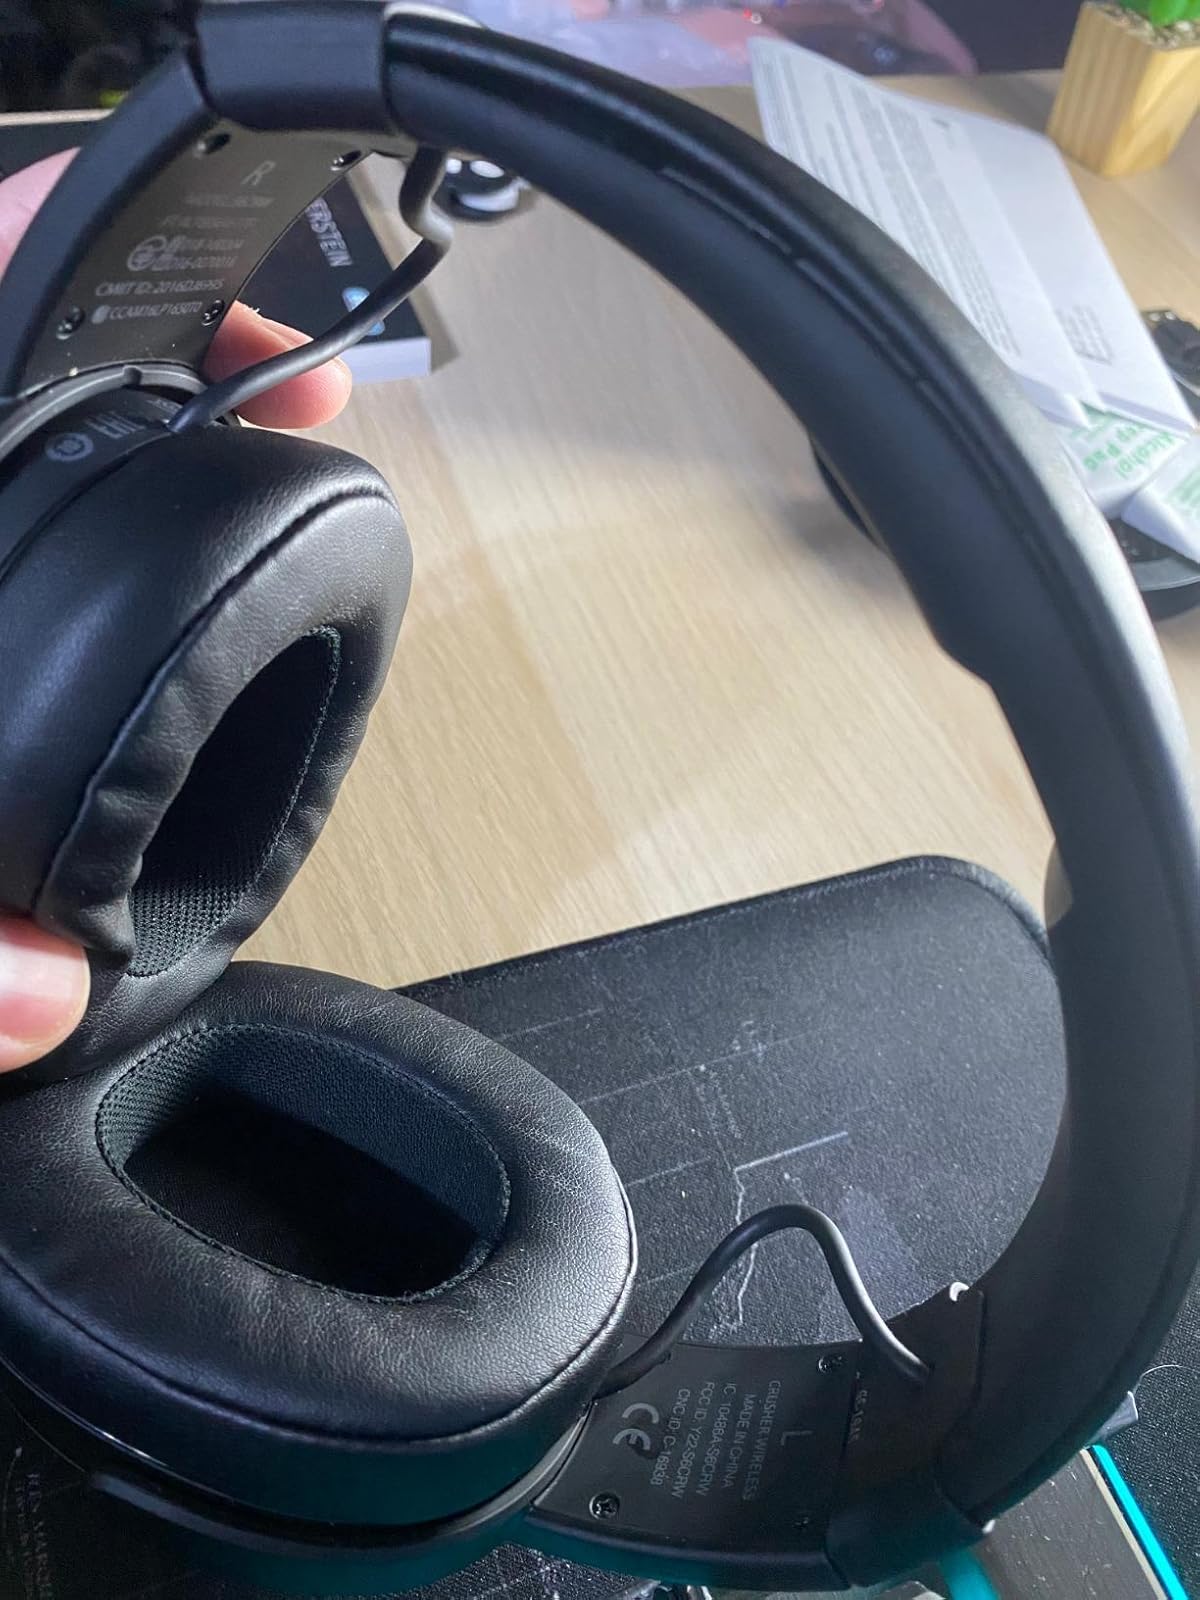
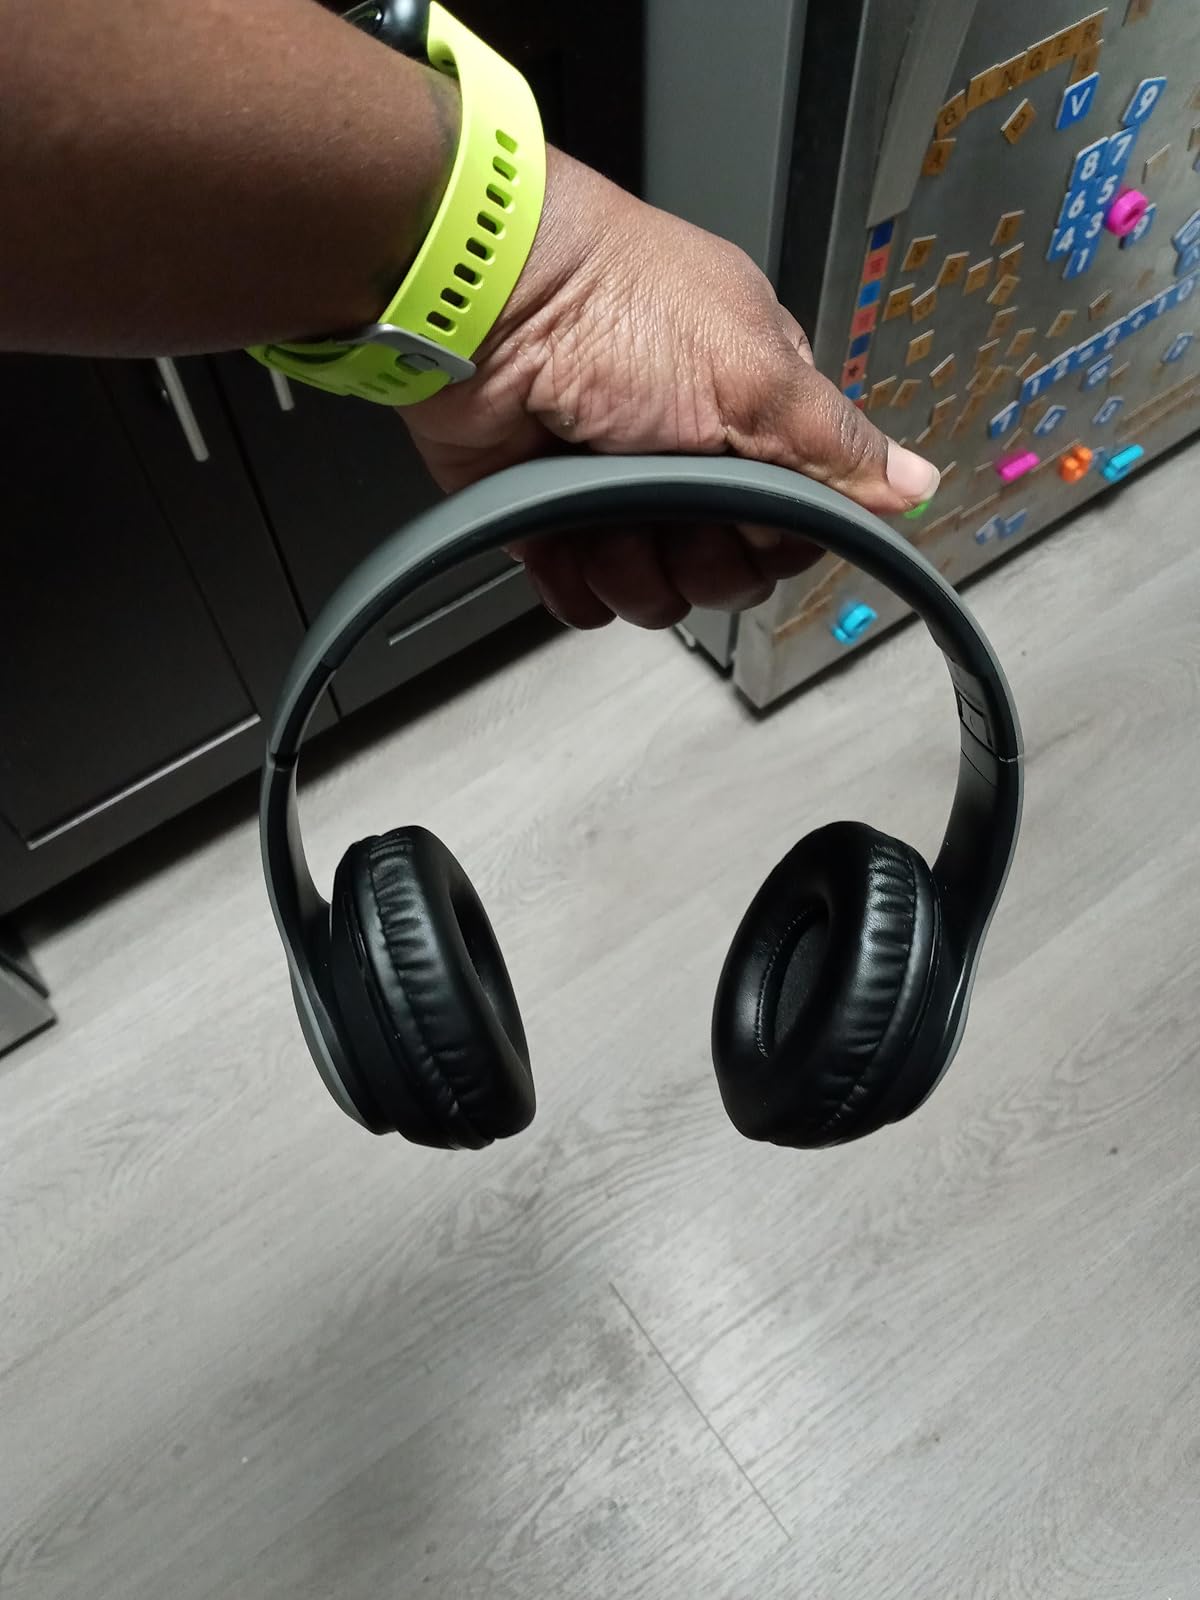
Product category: headphones
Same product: no